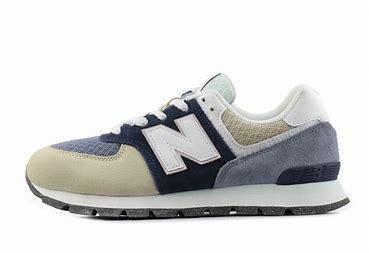
Brand: New
Model: Balance GC574